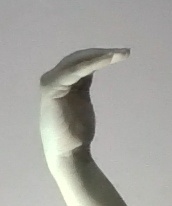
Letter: haa